National Film and Television School

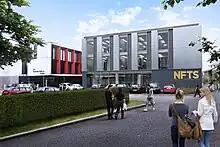
One of the new NFTS buildings to be opened in 2017 (artist's impression).

The National Film School opened in 1971, the work of four years of planning to create an institution to train personnel for the British film industry. The Department of Education and Science had in 1967 recommended the creation of a national film school for the UK, and in 1969 an inquiry led by Lord Lloyd of Hampstead began to develop plans. Colin Young CBE became the founding director in 1971, a post he held for more than 2 decades, at a time when the school produced alumni including Bill Forsyth, Terence Davies, Julien Temple, Beeban Kidron, and Nick Park.